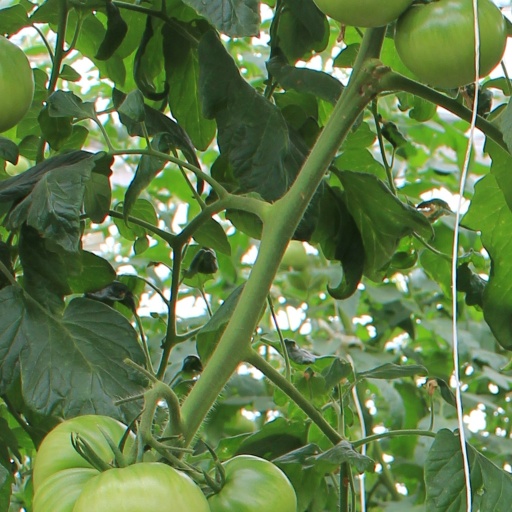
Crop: tomato